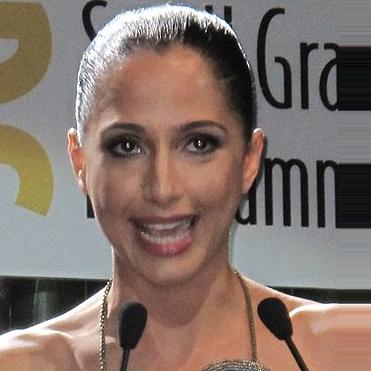
Age: 34